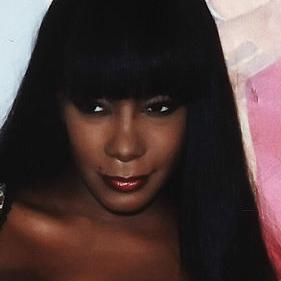
Age: 21